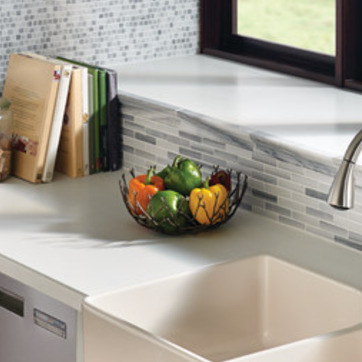
Material: food